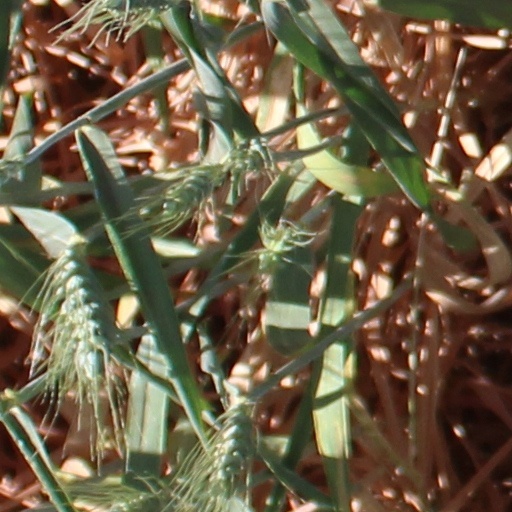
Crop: wheat